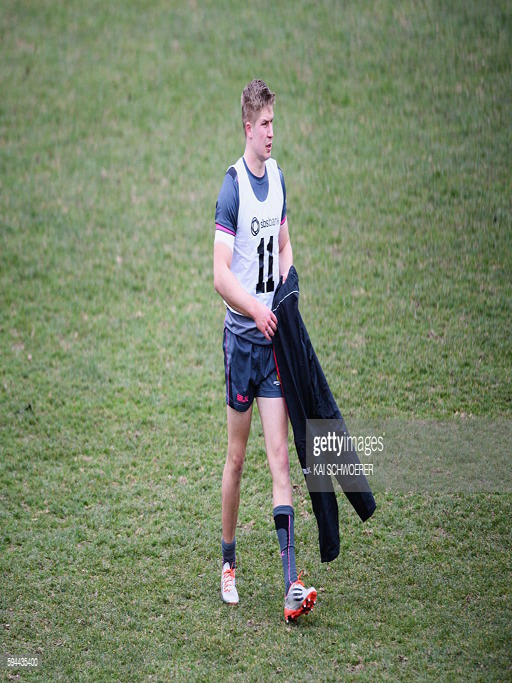
person looks on during a training session .